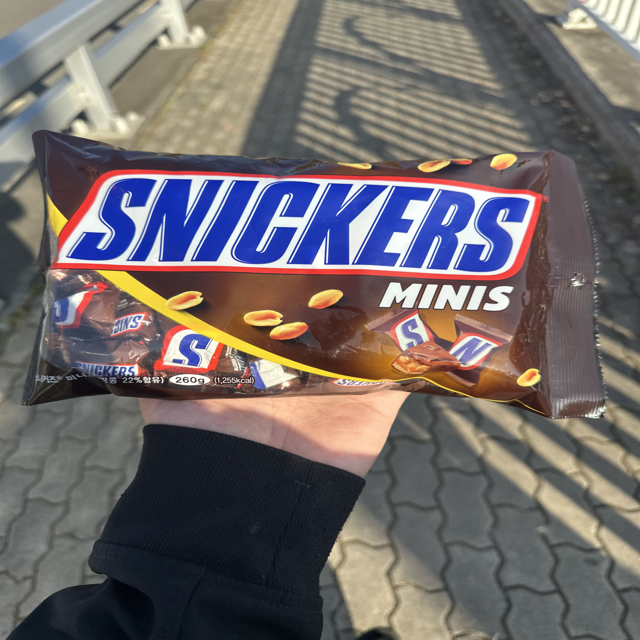
Label: plastics